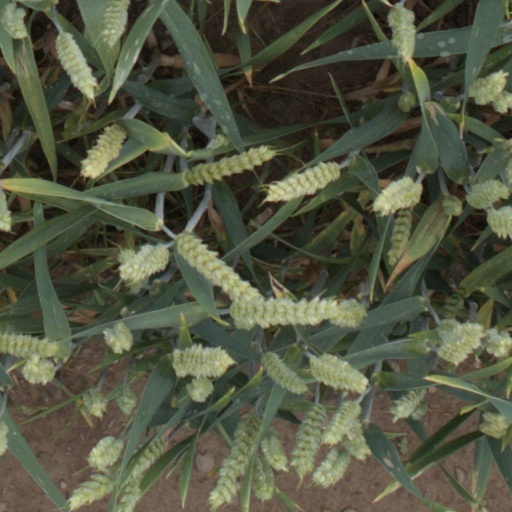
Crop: wheat